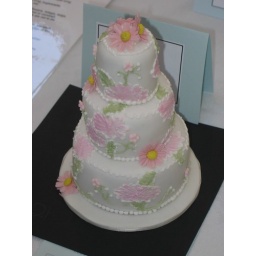
Not my work, but an entry in the miniature wedding cake catagory of the squires kitchen exhibition 2009.